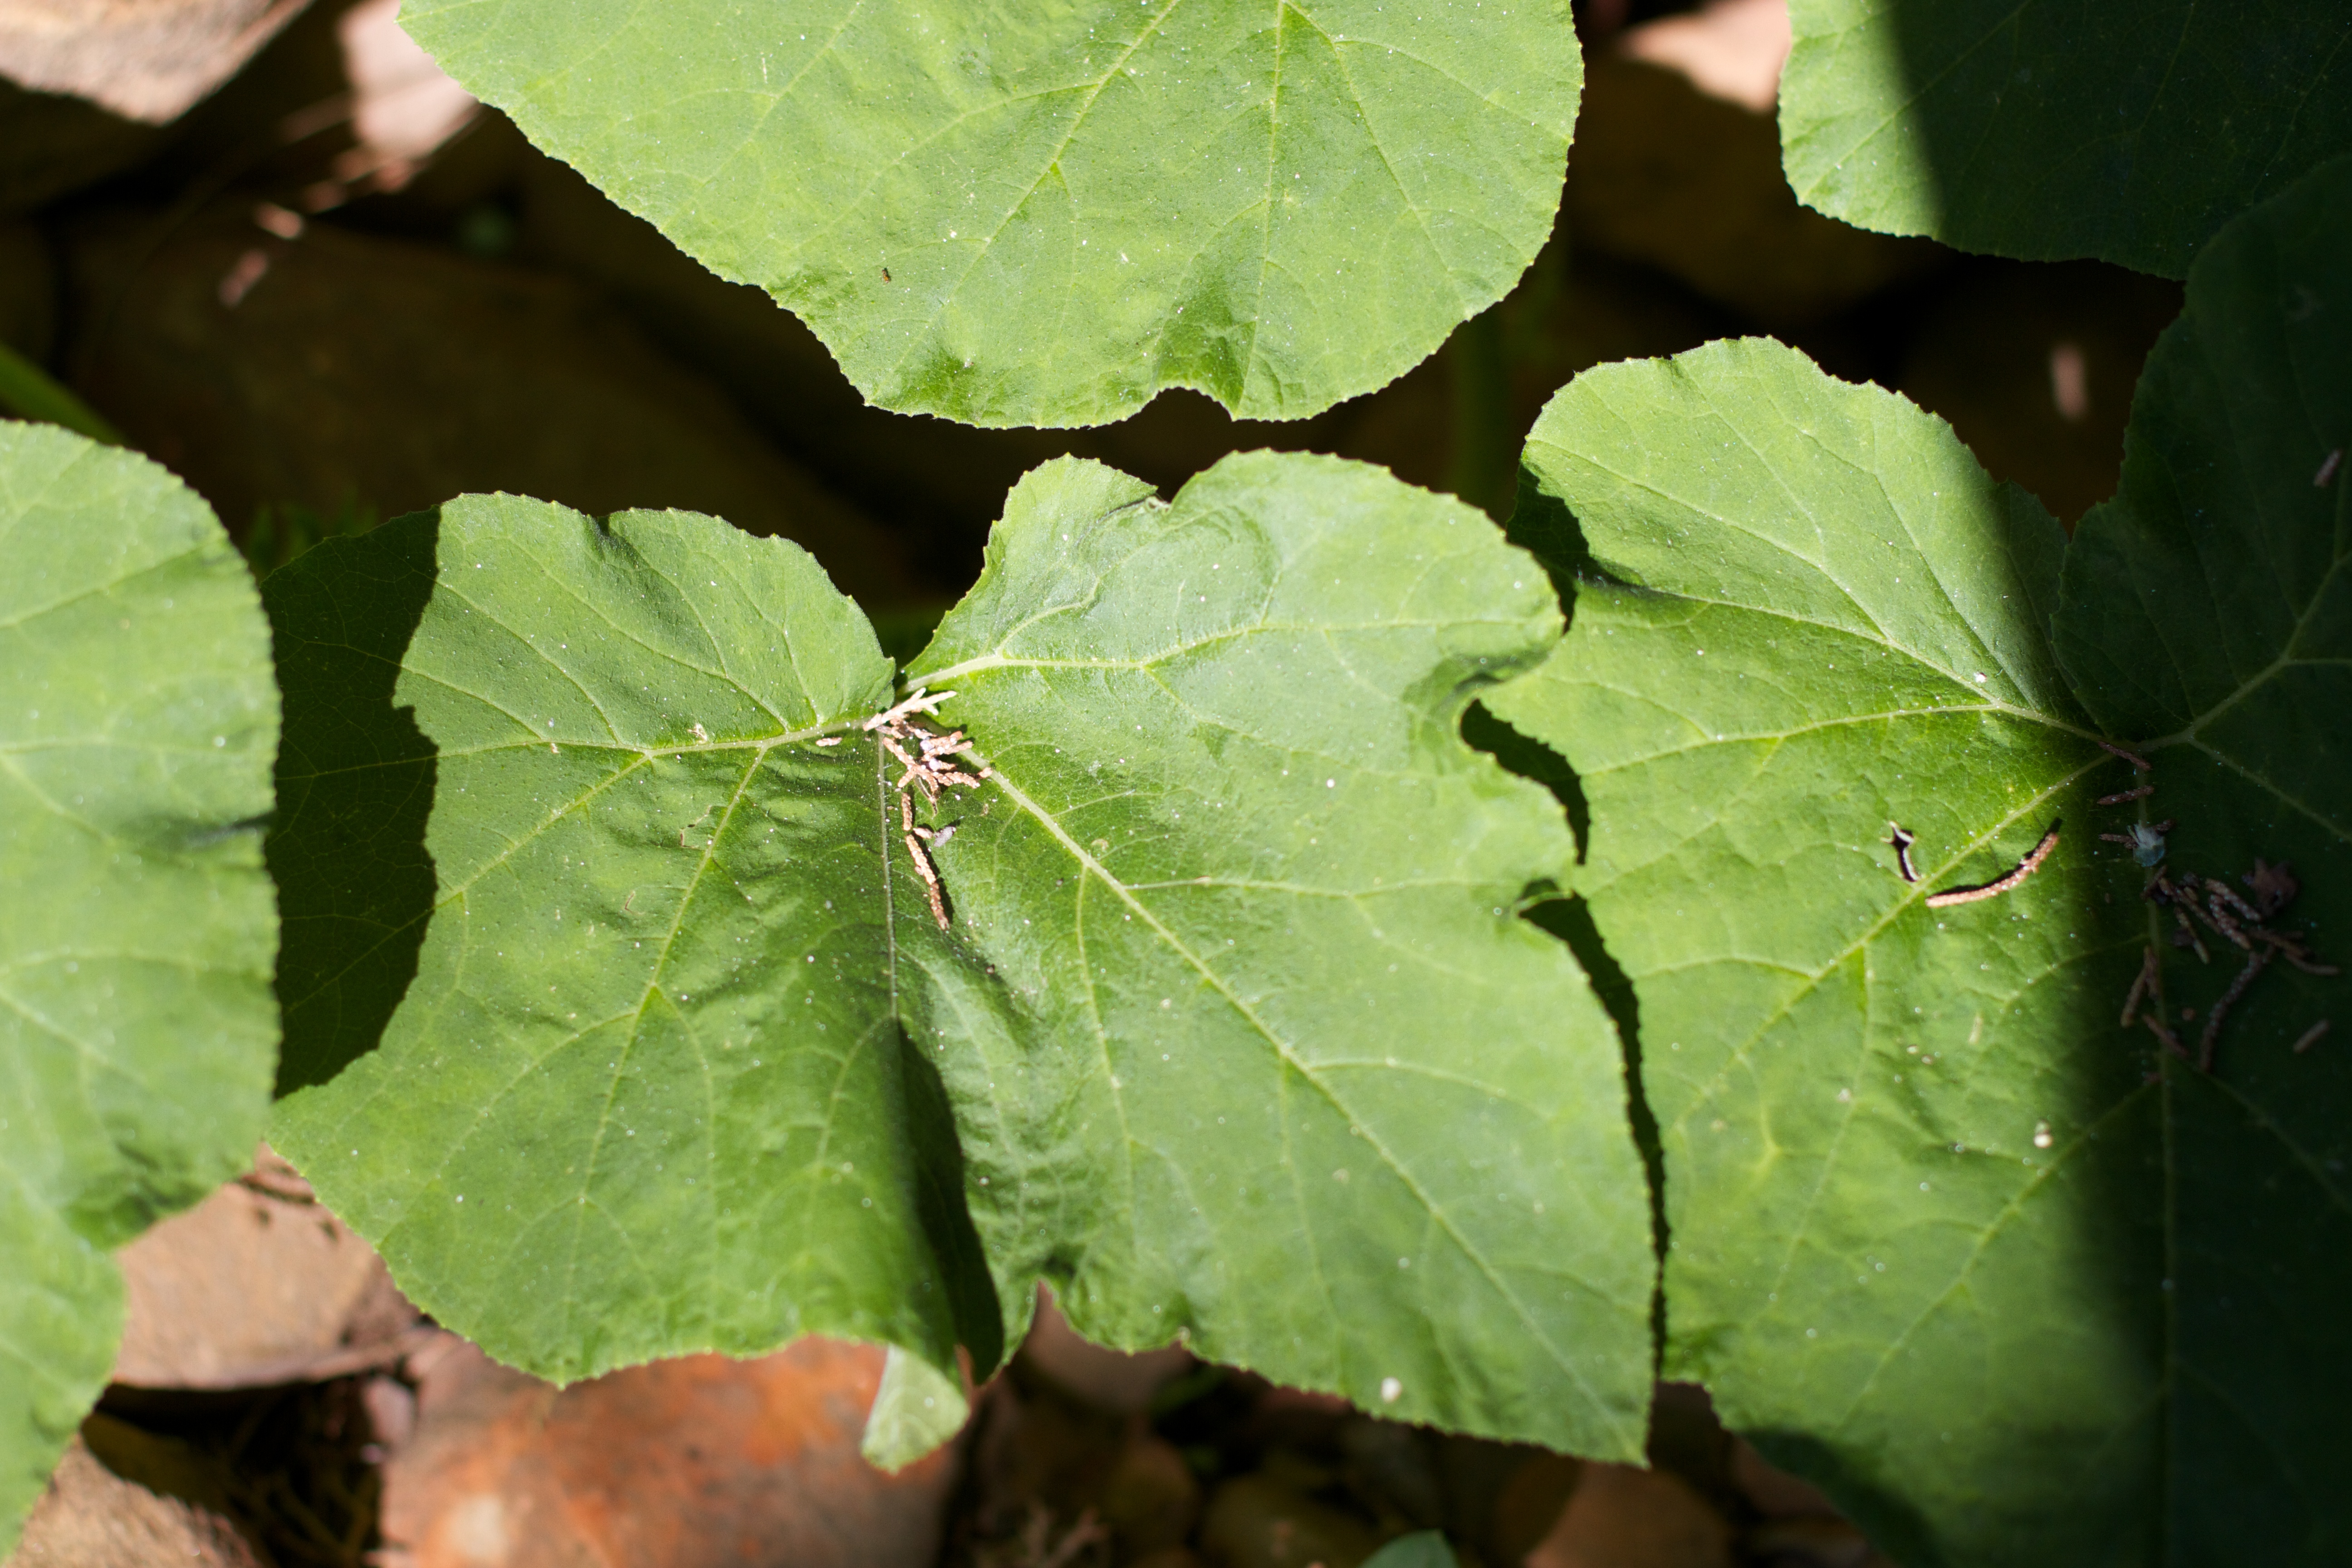
tree, nature, plant, leaf, flower, green, produce, ivy, autumn, soil, botany, flora, strawberry, arizona, deciduous, flowering plant, grape leaves, annual plant, plant stem, woody plant, land plant, apiales